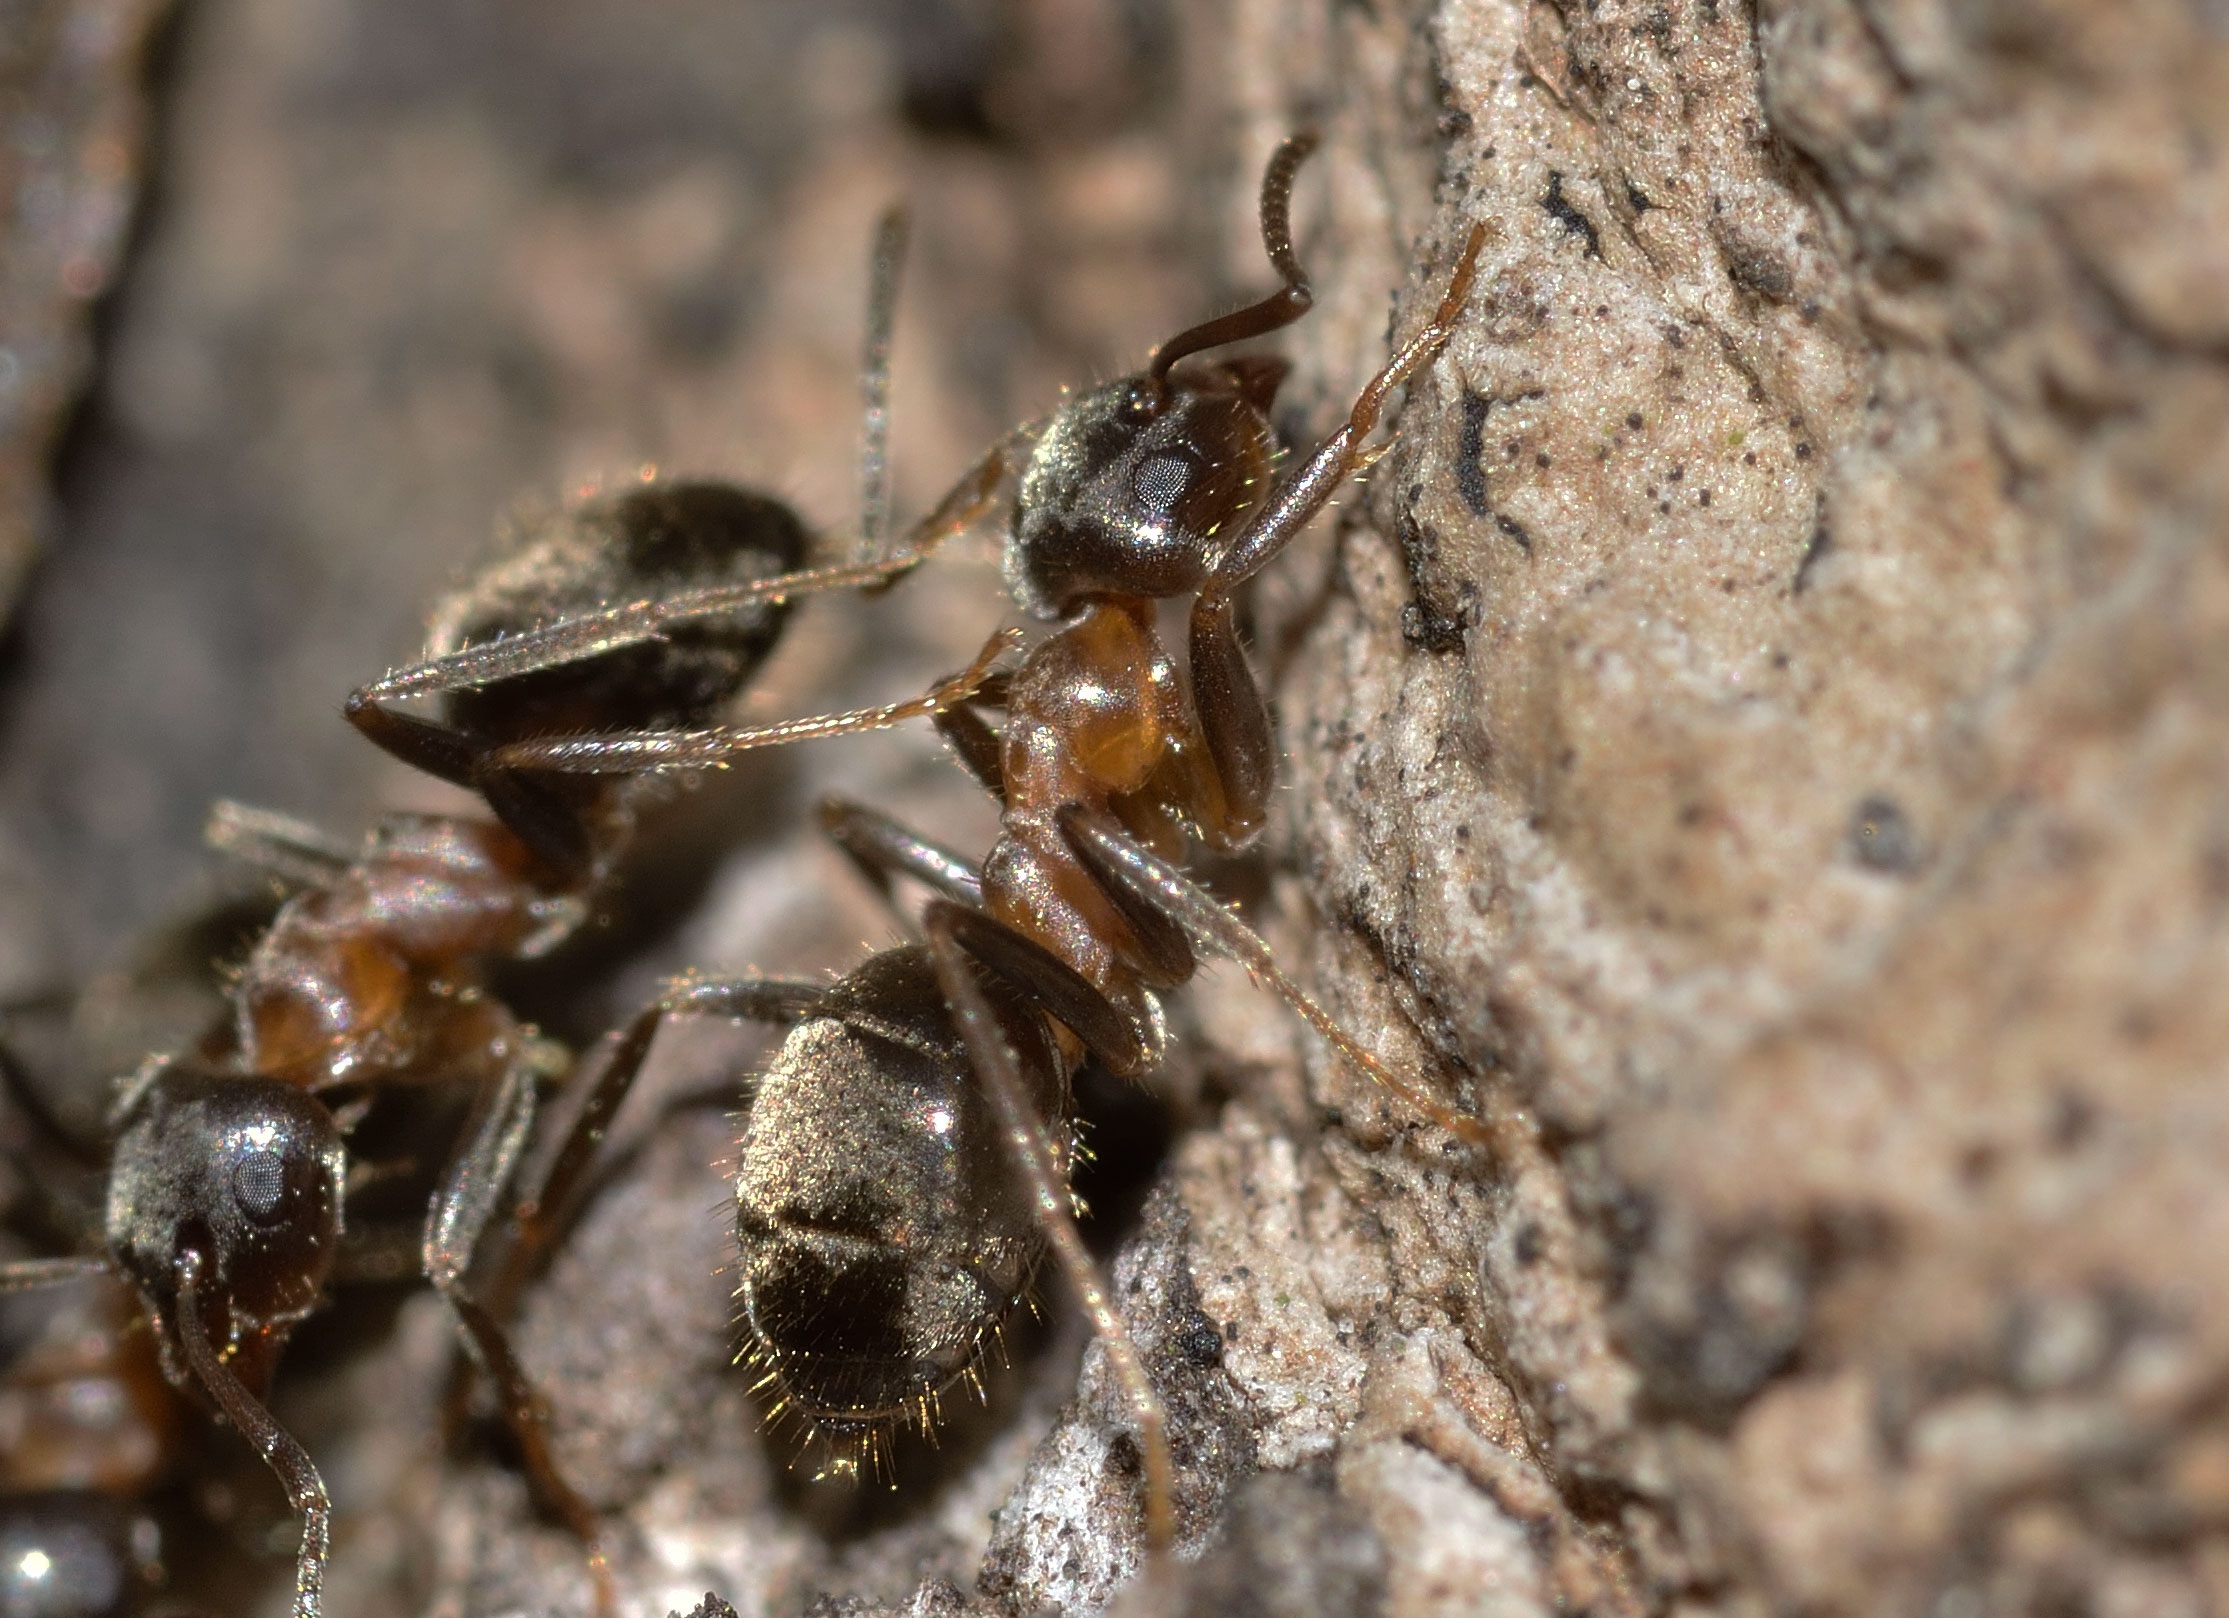
insect, fauna, invertebrate, close up, insects, ant, pest, hymenoptera, macro photography, arthropod, wolf spider, membrane winged insect